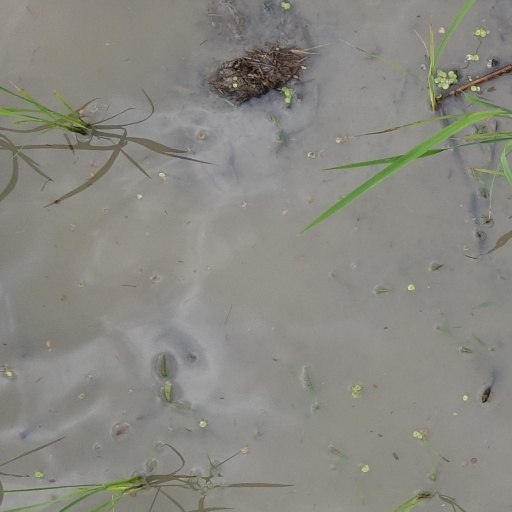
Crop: rice